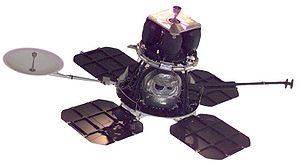
Lunar Orbiter-programmet
Lunar Orbiter 1
Lunar Orbiter-programmet blev brugt af NASA til at kortlægge Månens overflade, med henblik på bestemmelse af apollo-landingssteder. Videokameraer var ikke særligt gode i 60'erne, så Lunar Orbiter-sonderne brugte rullefilmskameraer. Negativer fra disse kunne forstørres kraftigt og havde i årevis været brugt af spionsatellitter. Ulempen var at filmrullerne skulle fremkaldes om bord, inden de blev skannet. De skannede billeder blev uploaded til jordstationerne og når filmrullen var tom, var Lunar Orbiter-sonden værdiløs. Sonderne blev bremset, så de kolliderede med Månen, for ikke at interferere med apollo-fartøjerne. De første tre Lunar Orbiter-sonder koncentrerede sig om et smalt bælte omkring ækvator, på forsiden, hvor apolloastronauterne kunne lande. Da man havde kortlagt dette område, blev de to sidste sonder brugt til en global kortlægning af Månen. Disse havde polære baner og 99% af Månen blev kortlagt.